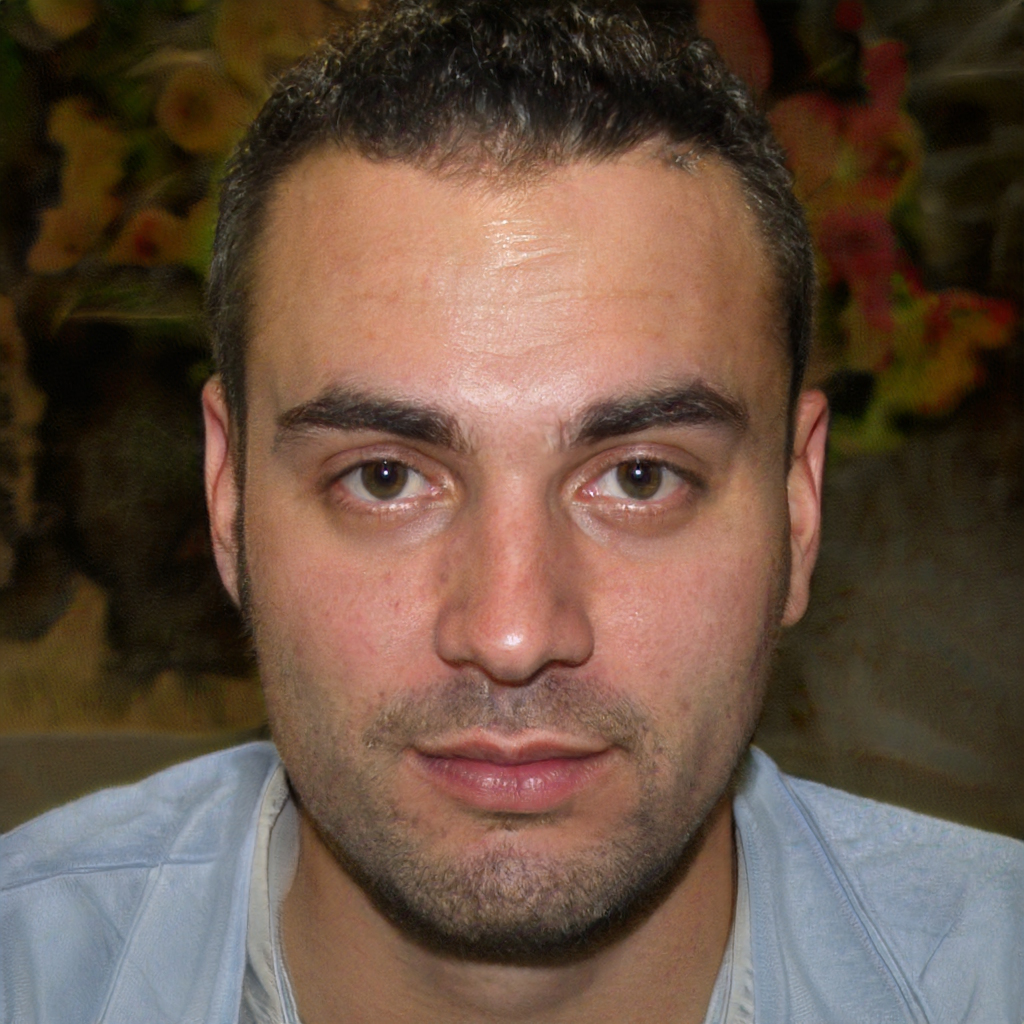
Label: No Watermark